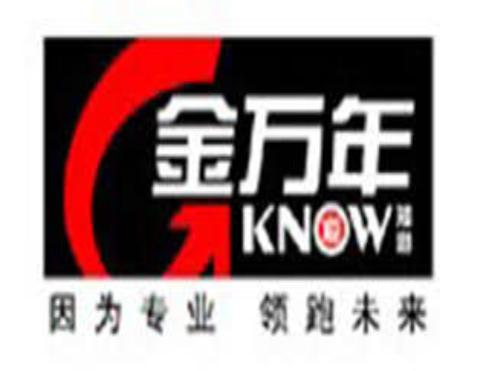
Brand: kimani
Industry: Necessities